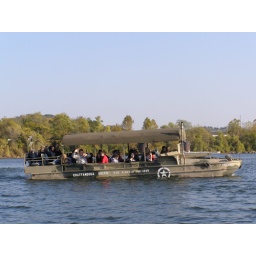
duck in the water